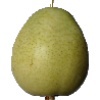
Label: Pear 1